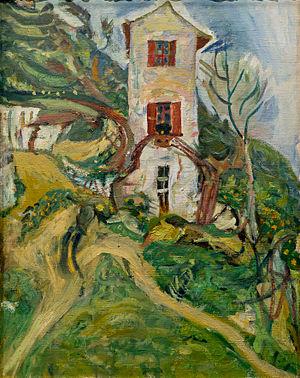
Chaïm Soutine (1893 - 1943) Coll. Jean Walter et Paul Guillaume, Musée de l'Orangerie, Paris
Chaïm Soutine est un peintre juif russe émigré en France, né en 1893 ou 1894 dans le village de Smilovitchi, à cette époque dans l'Empire russe, et mort à Paris le 9 août 1943.